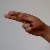
The image shows a hand gesture representing the letter 'H' in Indian Sign Language.